No Trains No Planes

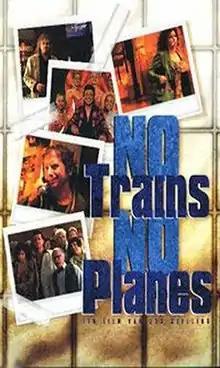
Theatrical release poster

No Trains No Planes is a 1999 Dutch comedy drama film directed by Jos Stelling.